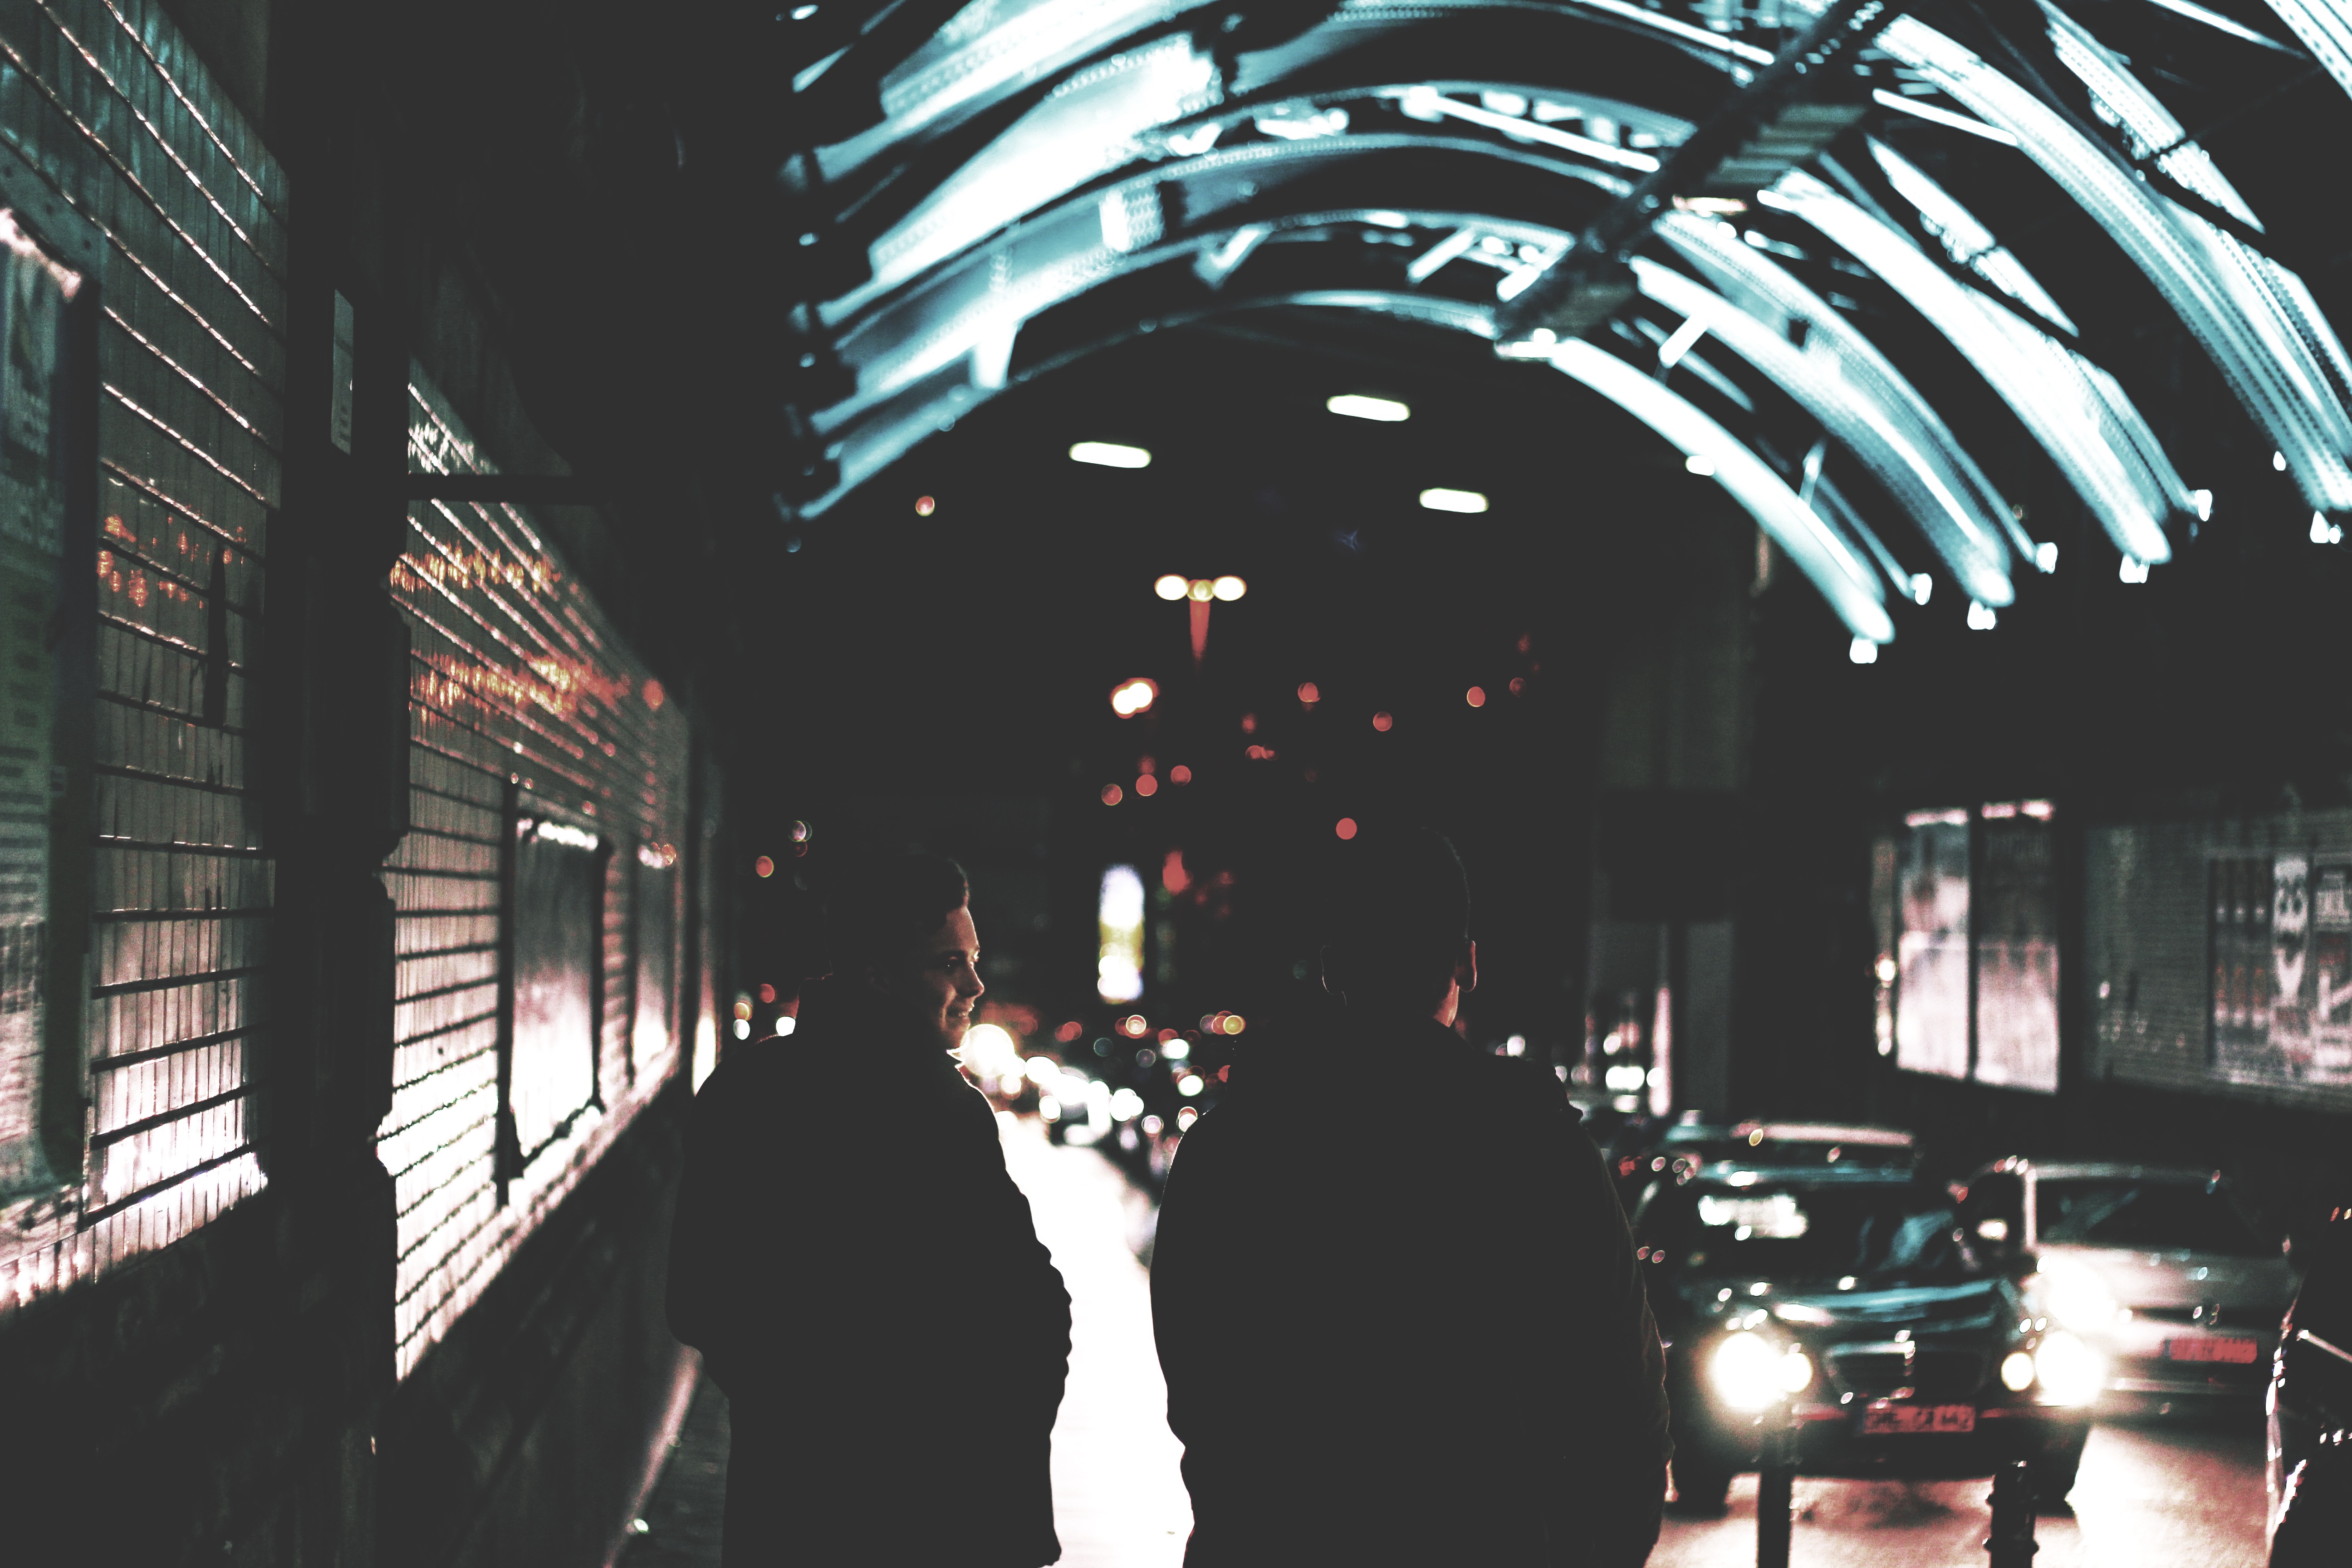
street, car, night, city, tunnel, crowd, stage